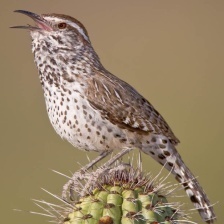
Species: CACTUS WREN
Scientific name: CAMPYLORHYNCHUS BRUNNEICAPILLUS